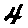
Label: 4